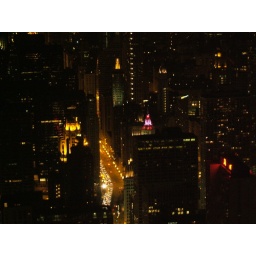
Taken for the building in the center lit up red &amp;amp; purple at the top, for Valentine's Day